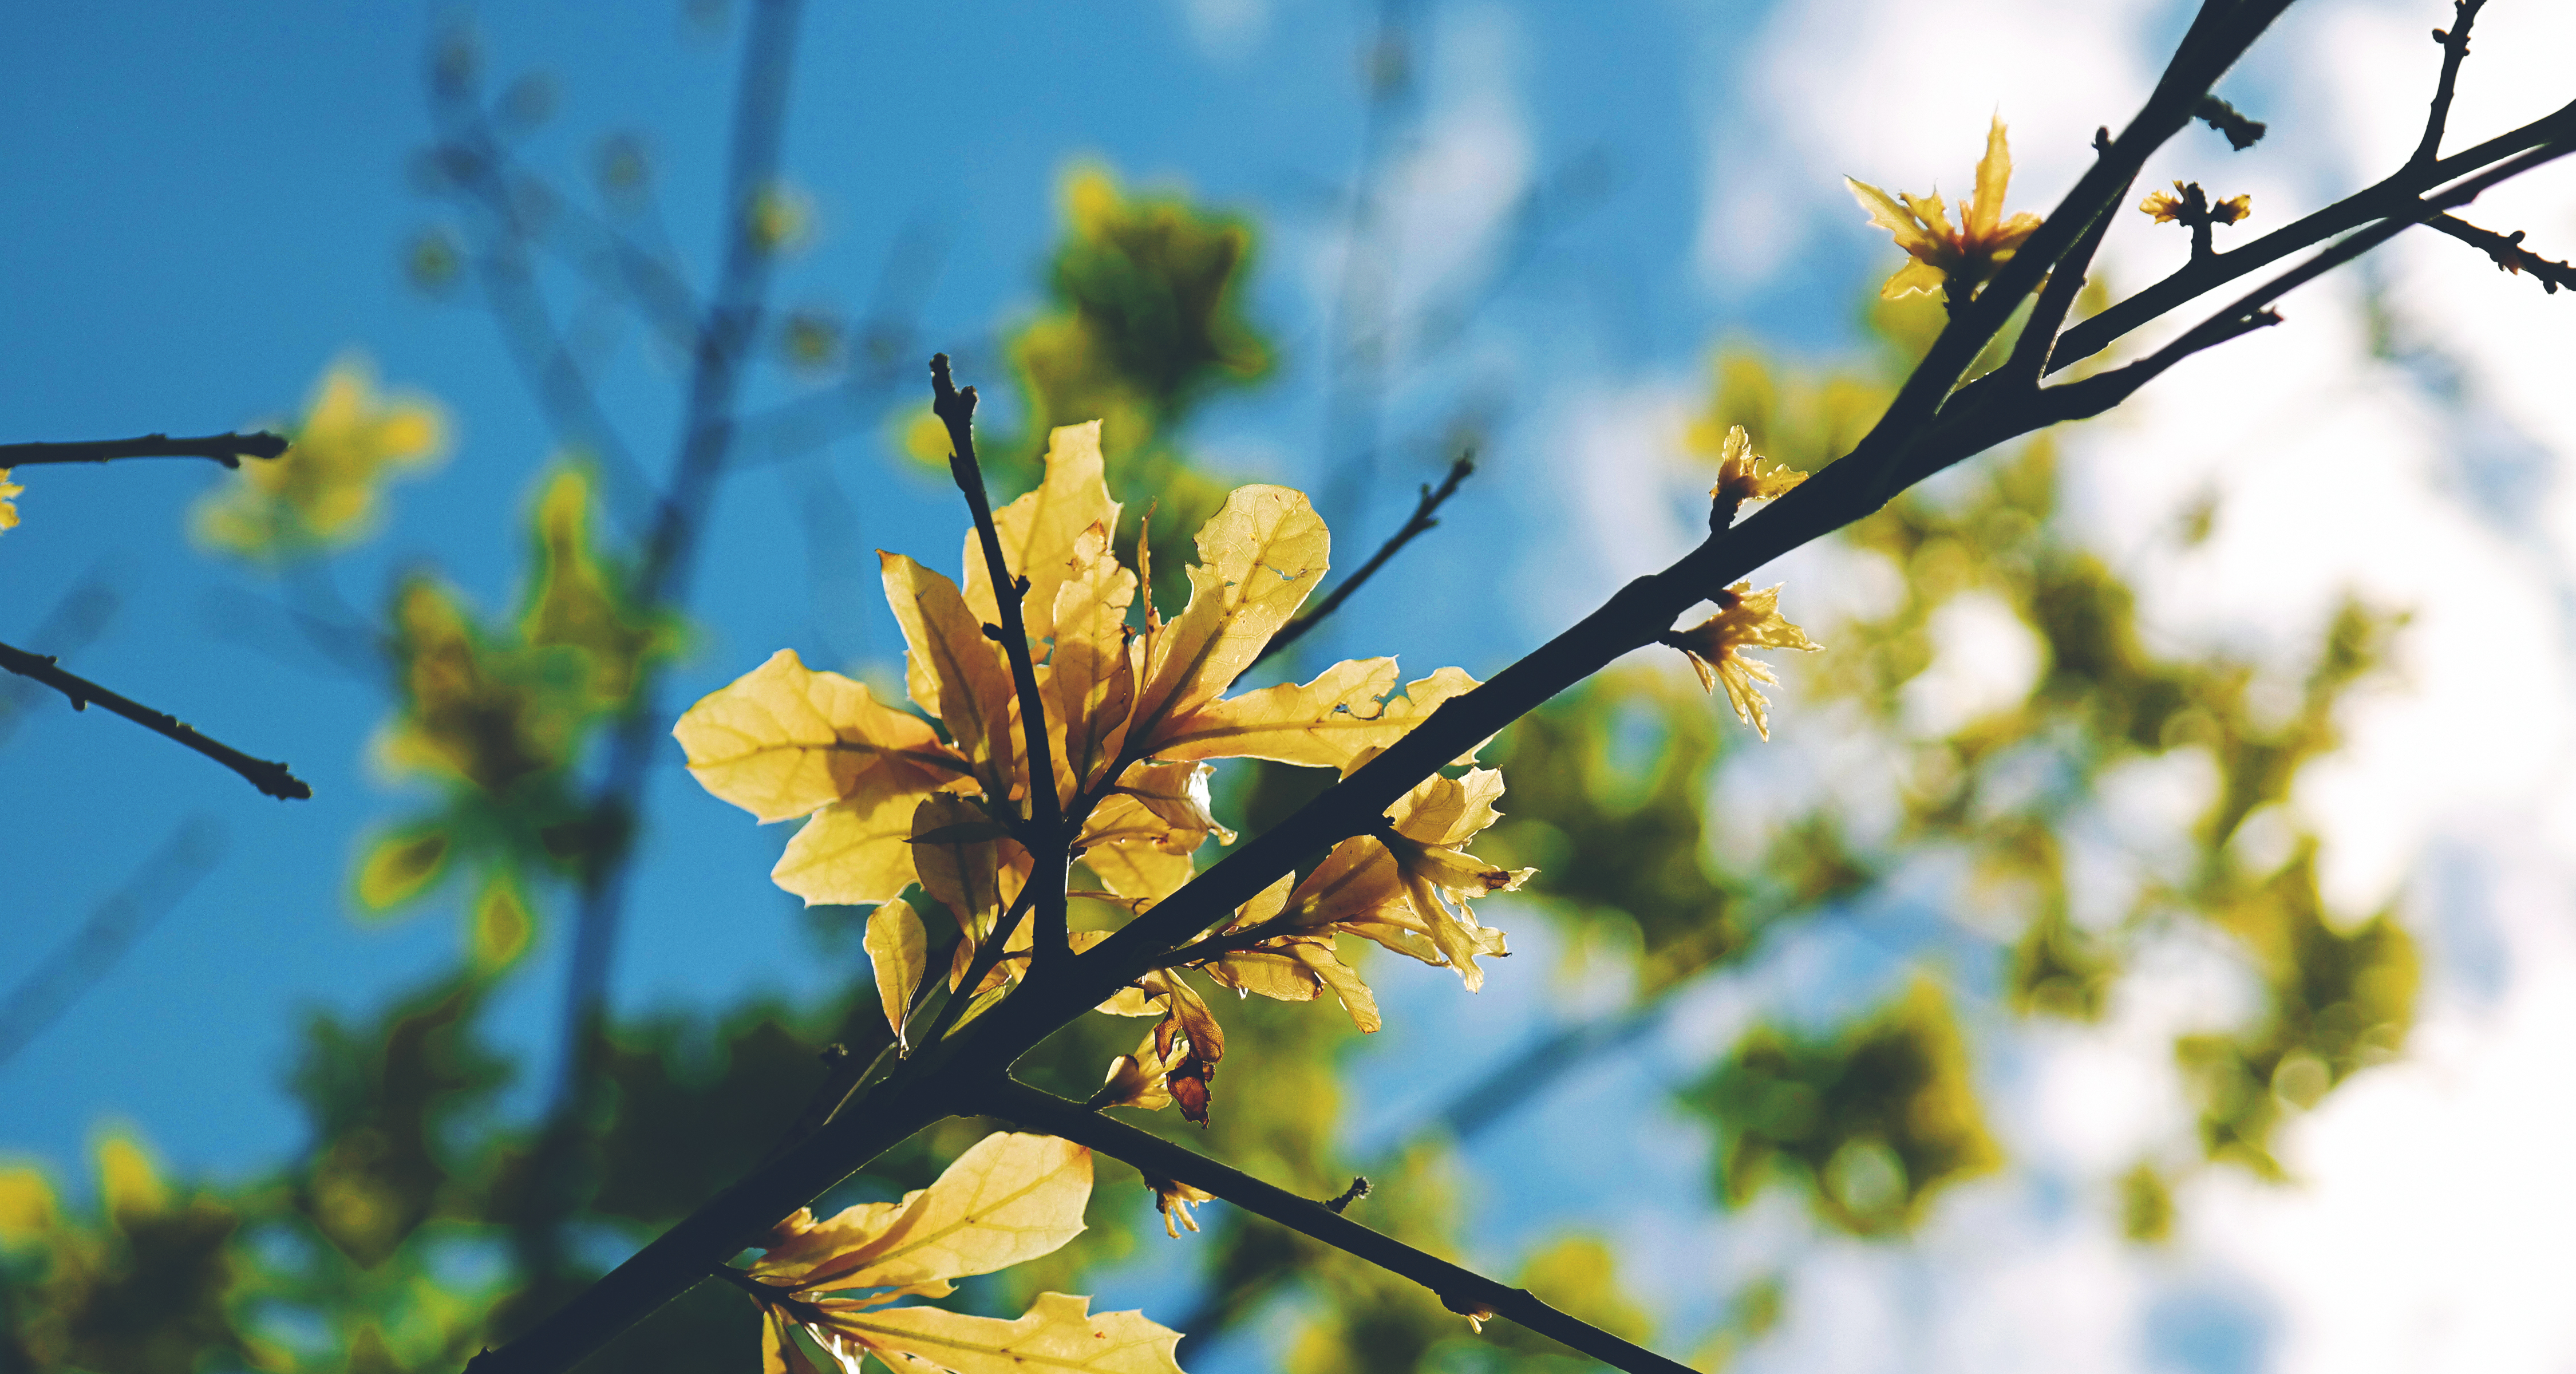
tree, nature, branch, blossom, plant, sky, sunlight, leaf, flower, spring, green, produce, macro, autumn, botany, yellow, flora, season, leaves, shrub, branches, macro photography, flowering plant, hd wallpaper, plant stem, woody plant, land plant